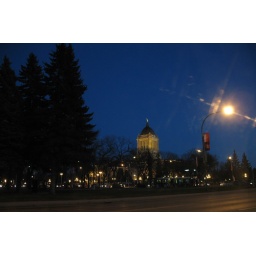
The golden boy relaxing under night skies.